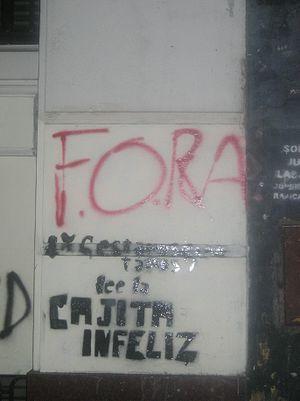
La Fédération ouvrière régionale argentine ou F.O.R.A. est une organisation anarcho-communiste qui agit dans la "région mondiale" argentine. Après avoir longtemps fait partie de l’Association Internationale des Travailleurs elle fait partie depuis 2018 de la Confédération Internationale du Travail.